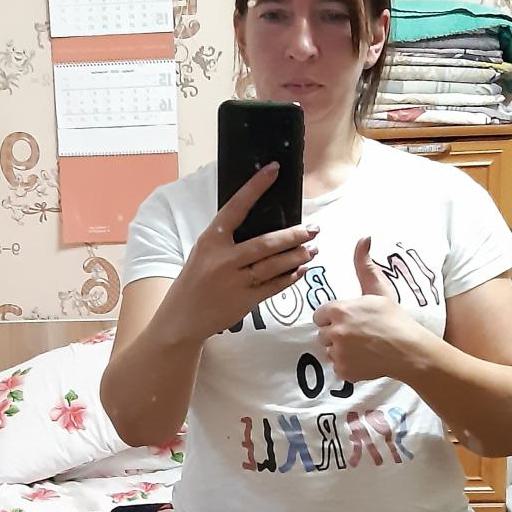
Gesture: no_gesture